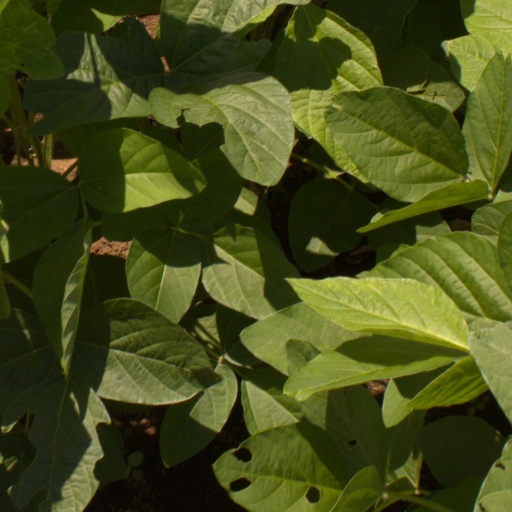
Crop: soybean